Jieshi, Lufeng

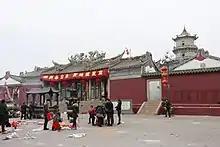
Yuanshan Temple in Jieshi Town.

Jieshi is a Town in Lufeng, Shanwei Municipality, Guangdong.